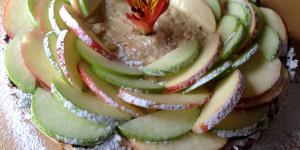
tarta de manzana con crema pastelera